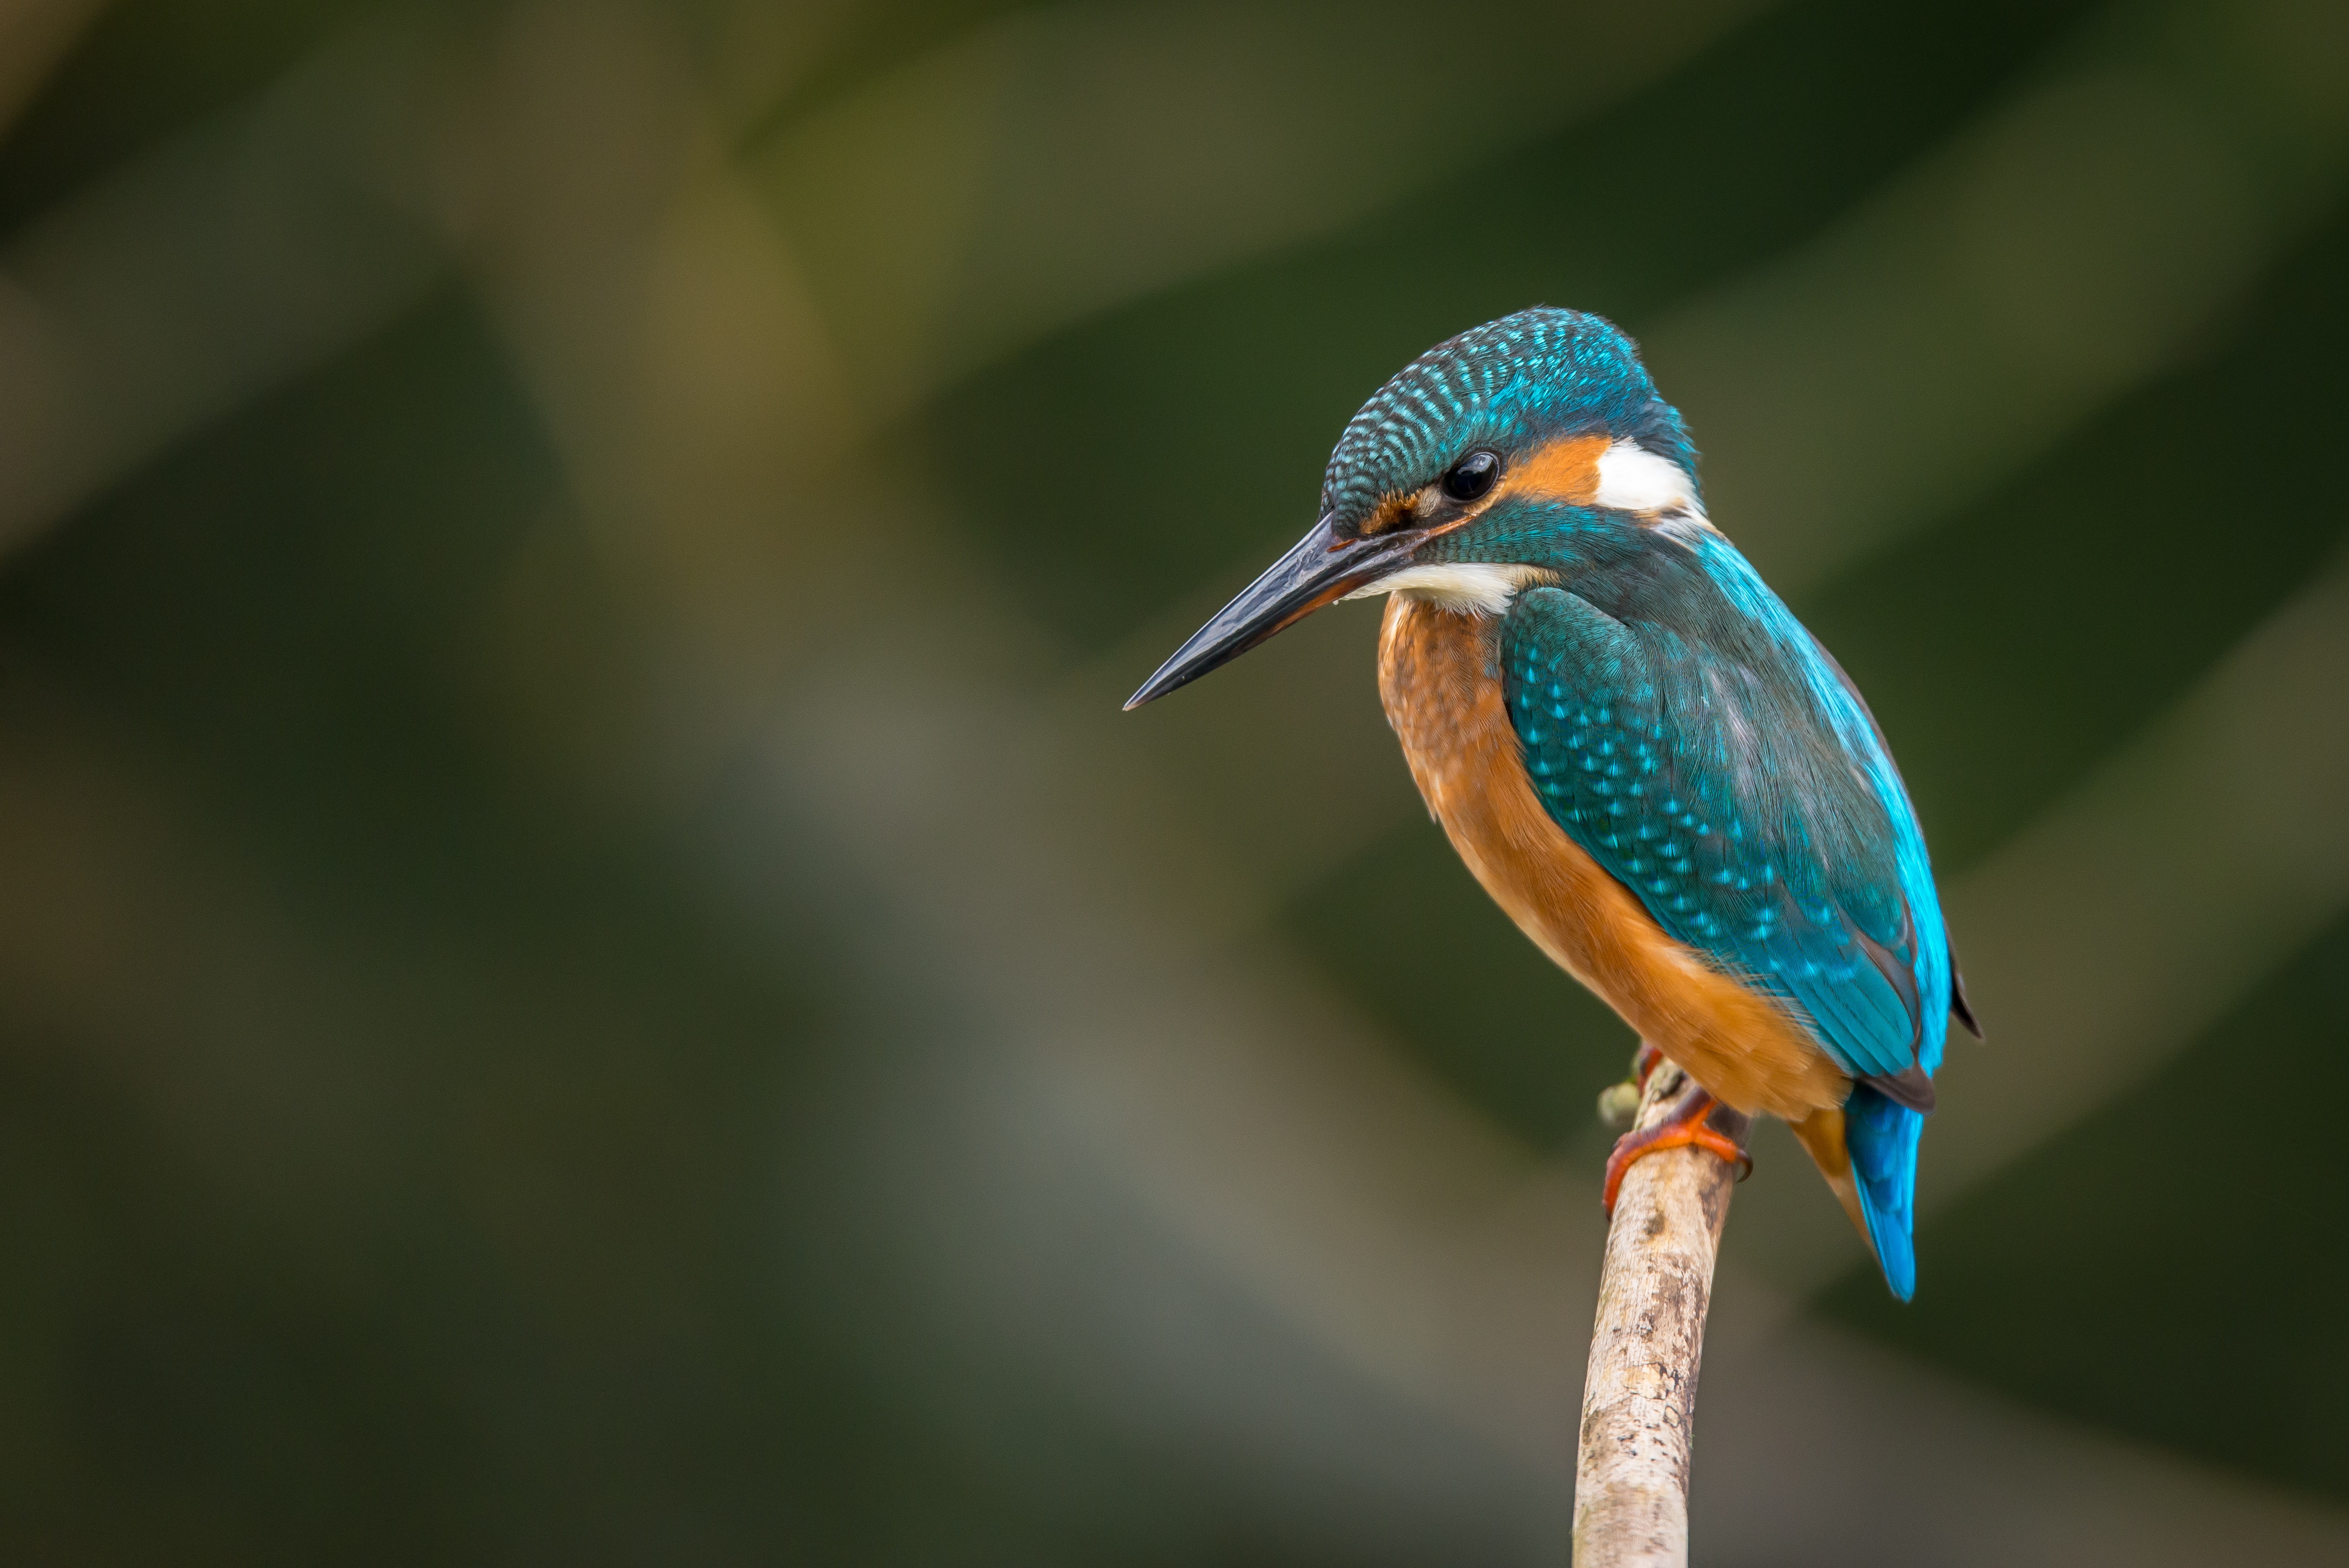
nature, bird, wing, wildlife, green, beak, feather, fauna, close up, vertebrate, kingfisher, macro photography, coraciiformes